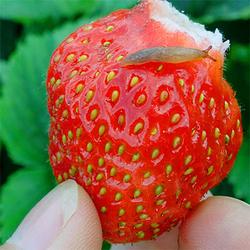
Label: Strawberry